Hook and Cod wars

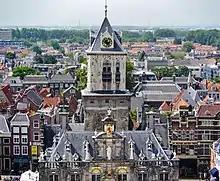
Belfort from 1275 above Delft city hall

The trigger that led to open hostilities was the assassination of the Cod lord Claes Dirkszoon van Zwieten van Drakenburg. This happened on 23 August 1350. The city of Delft and its allies reacted by attacking their enemies, robbing, plundering and taking prisoners. The city next held trials after which a number of prisoners were decapitated and wheeled. The trials and executions were a direct infringement on the high justice of the count of Holland. Meanwhile there was also a conspiracy between part of the nobility and the Bishop of Utrecht.